Empresa de los Ferrocarriles del Estado

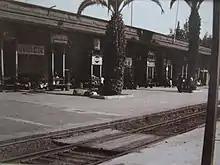
Quillota railway station.

Proposed future rail infrastructure includes a new, more direct rail line between Santiago and Valparaíso, and expansions of Santiago's commuter rail network to Melipilla and Batuco.